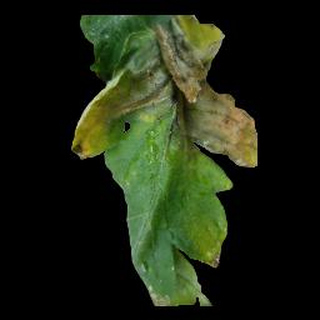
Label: tomato_late_blight